Sierra Leone Civil War

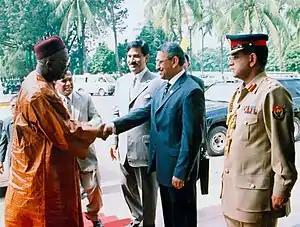
President Kabbah meeting with Prime Minister Mohammad Mosaddak Ali at his Office in Dhaka, Bangladesh in 2004. Bangladesh, together with many other countries, played a key role in the UN's mission in Sierra Leone (UNAMSIL).

On 28 July 2002, the British withdrew a 200-strong military contingent that had been in country since the summer of 2000, leaving behind a 140-strong military training team with orders to professionalize the SLA and Navy. In November 2002, UNAMSIL began a gradual reduction from a peak level of 17,800 personnel. Under pressure from the British, the withdrawal slowed, so that by October 2003 the UNAMSIL contingent still stood at 12,000 men. As peaceful conditions continued through 2004, however, UNAMSIL drew down its forces to slightly over 4,100 by December 2004. The UN Security Council extended UNAMSIL's mandate until June 2005 and again until December 2005. UNAMSIL completed the withdrawal of all troops in December 2005 and was succeeded by the United Nations Integrated Office in Sierra Leone (UNIOSIL).